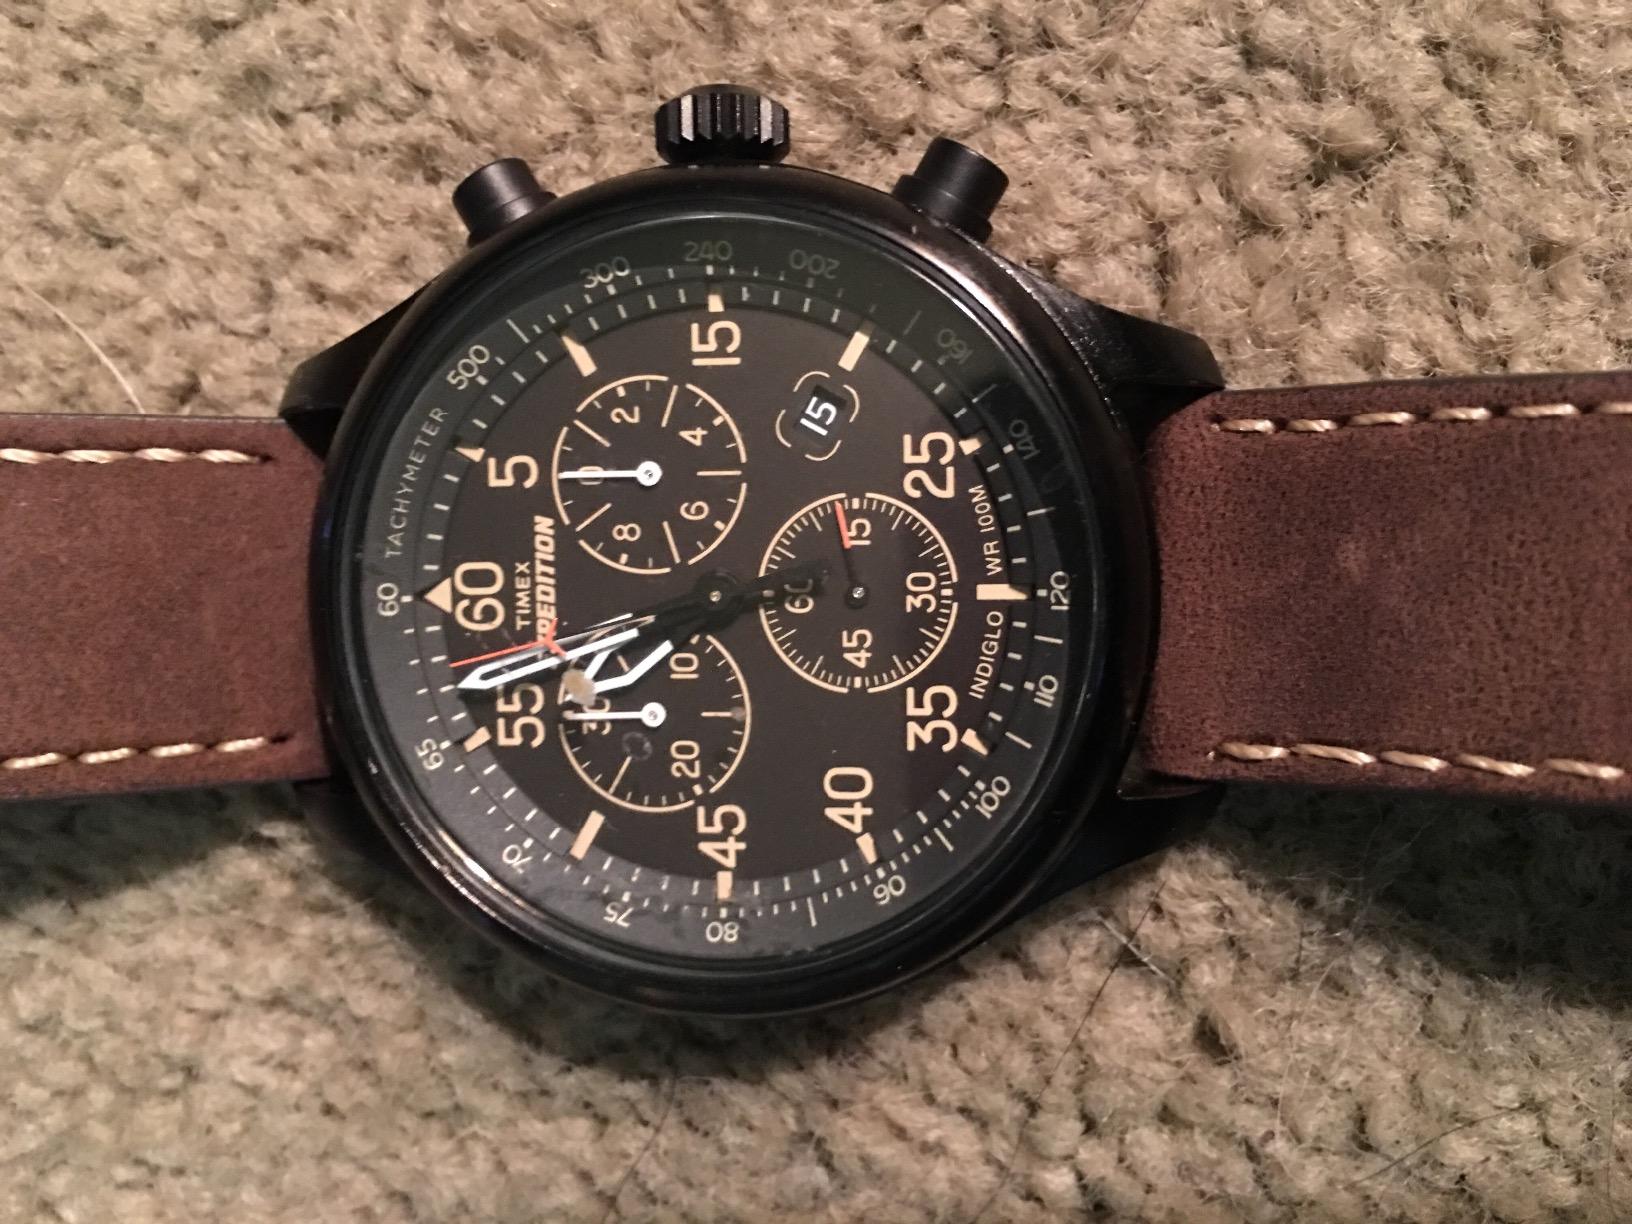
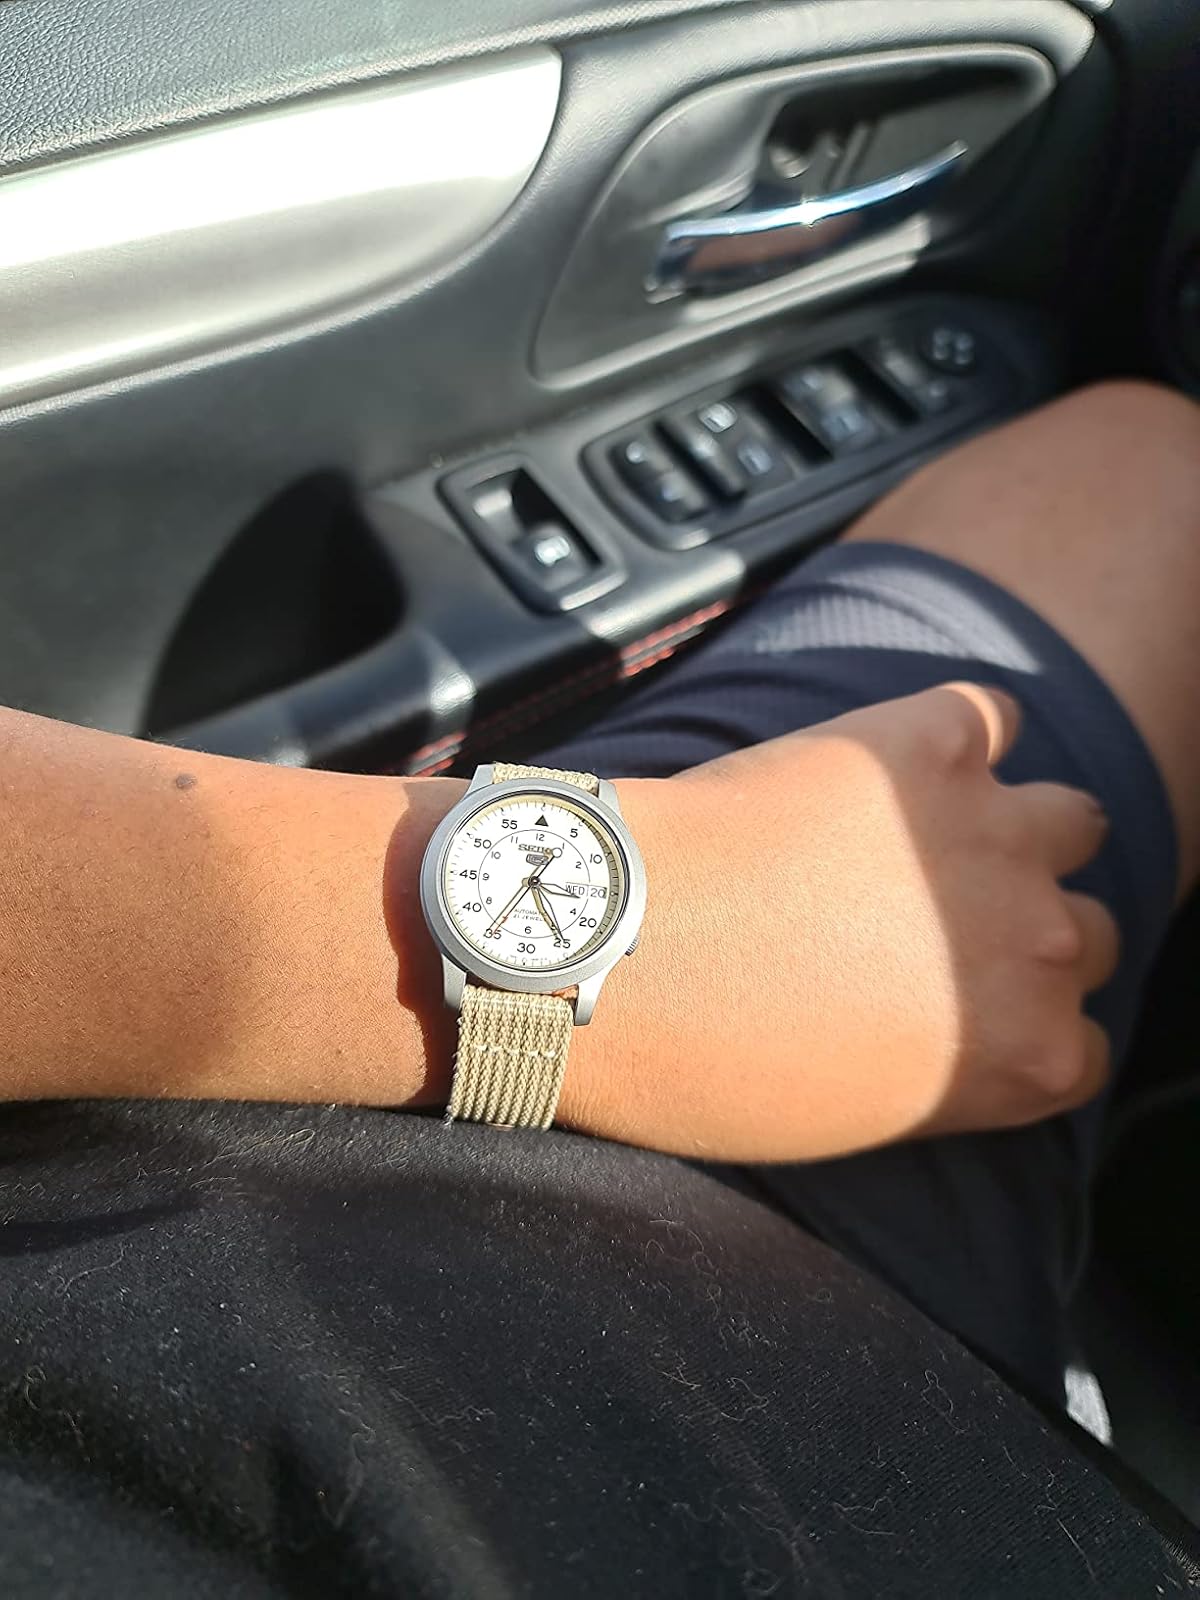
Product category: accessories_watch
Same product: no